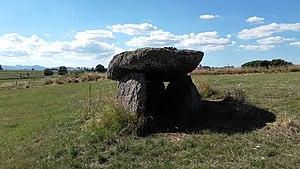
Dolmen de Touls This building is inscrit au titre des Monuments Historiques. It is indexed in the Base Mérimée, a database of architectural heritage maintained by the French Ministry of Culture,
Coltines est une commune française, située dans le département du Cantal en région Auvergne-Rhône-Alpes.
Cet article recense les monuments historiques du département du Cantal, en France.